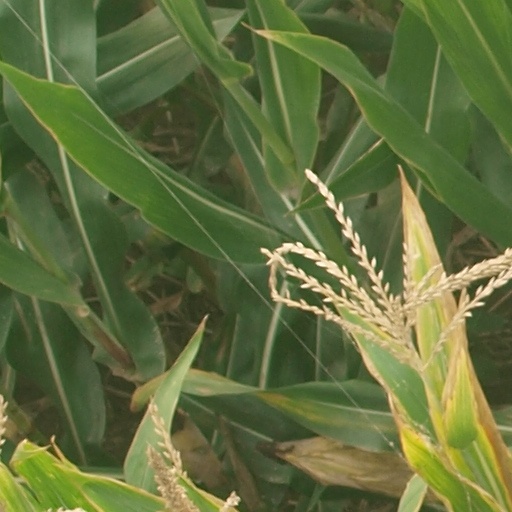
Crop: maize; corn